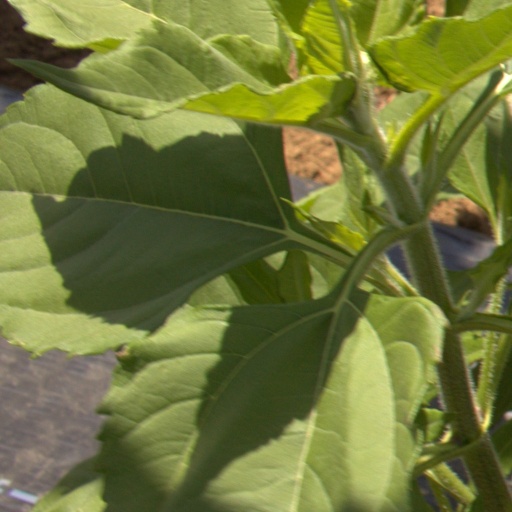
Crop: Jerusalem artichoke